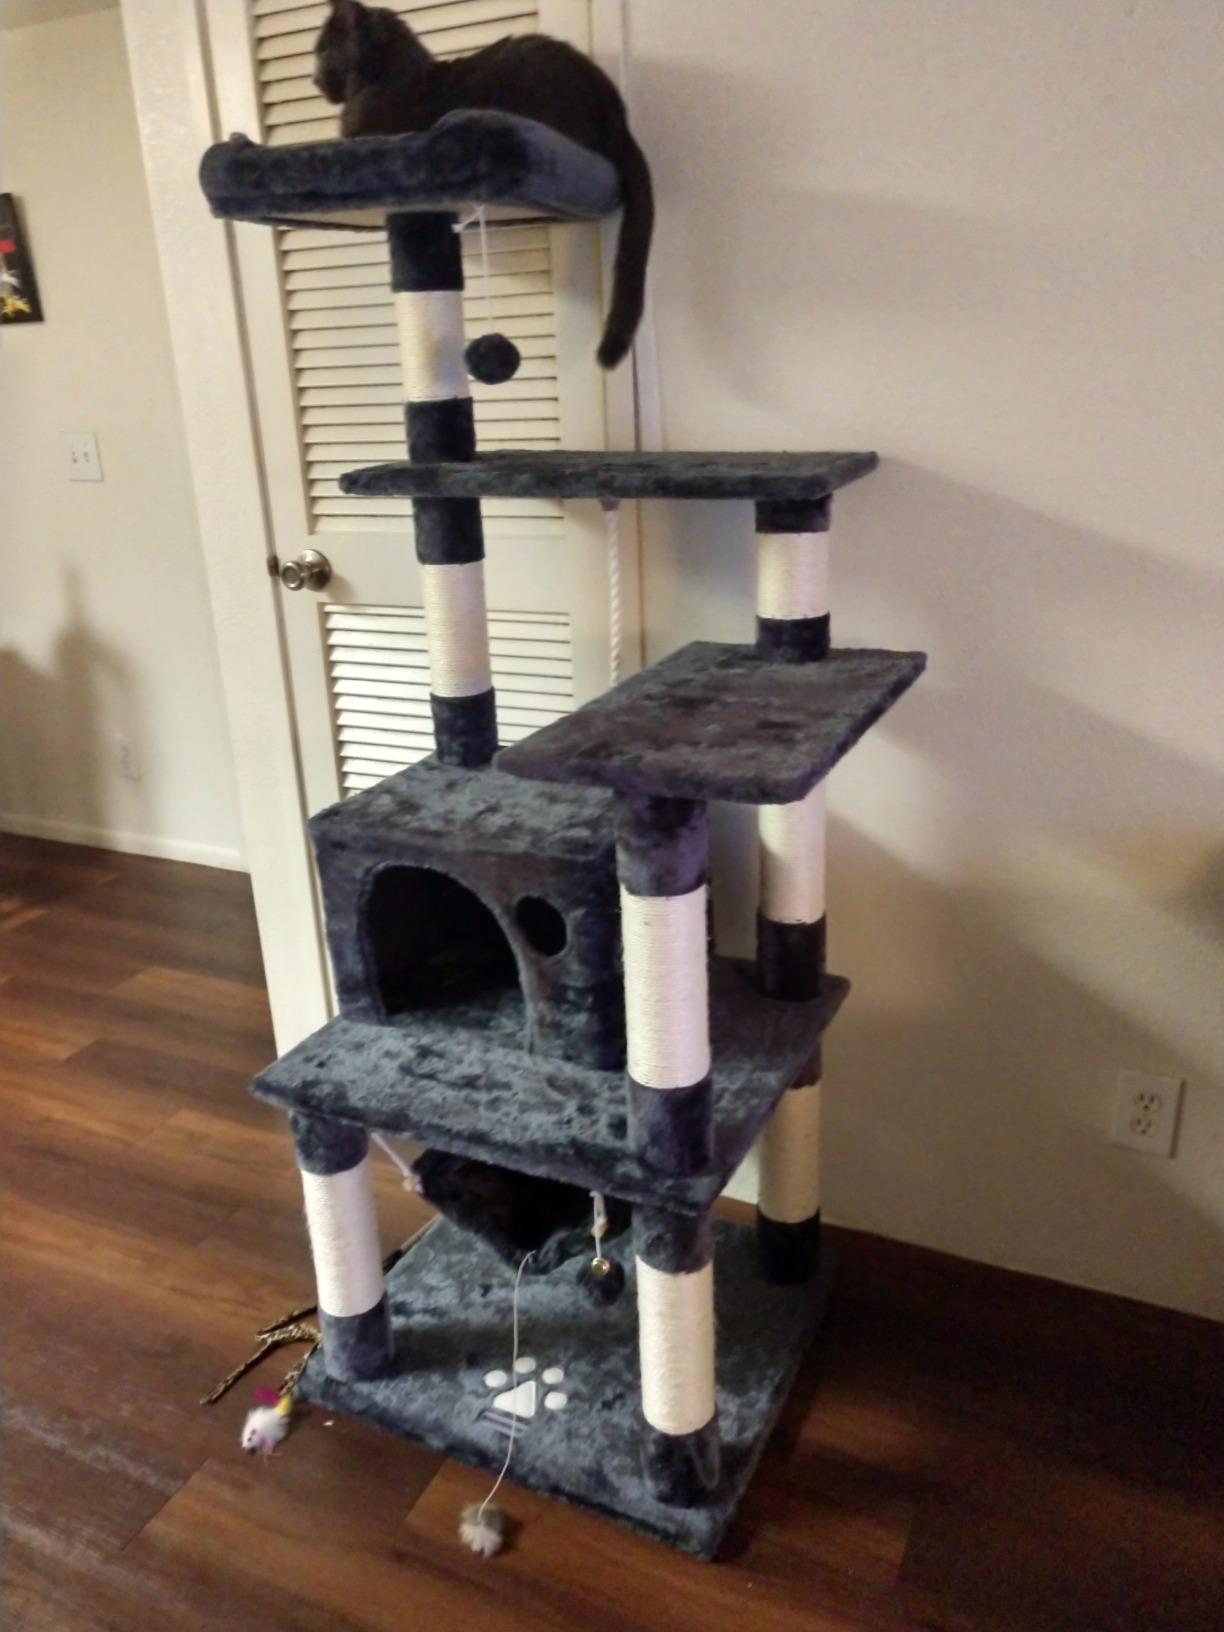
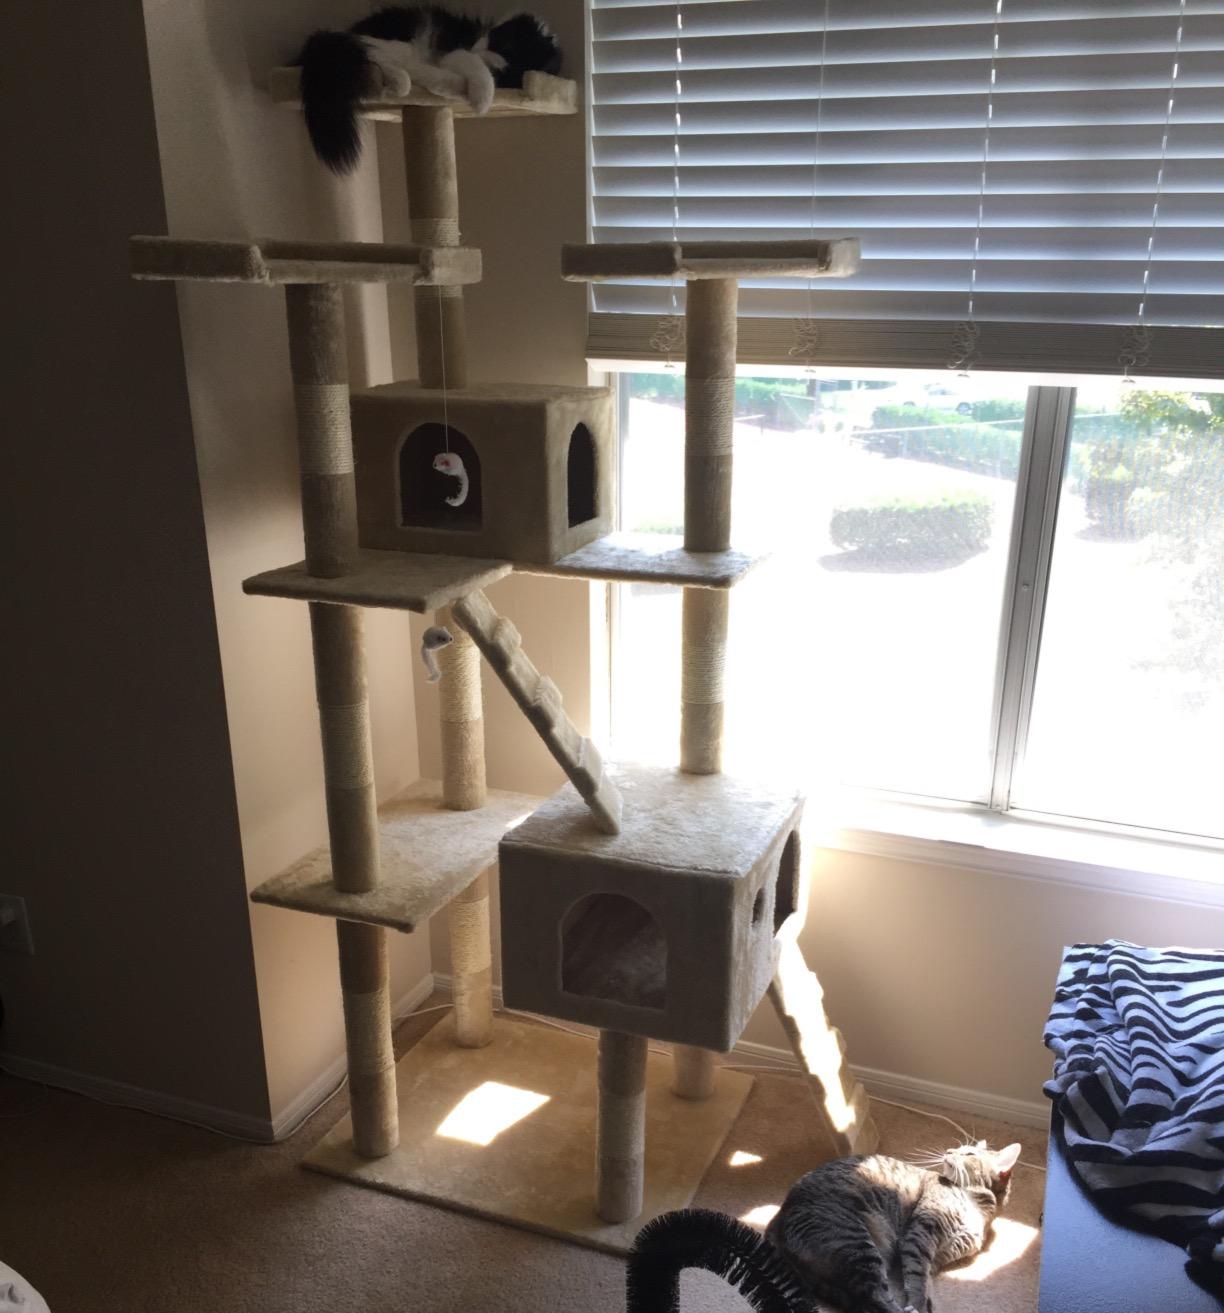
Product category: items_cat tree
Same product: no